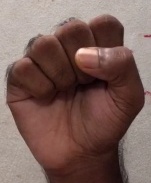
ASL sign: S